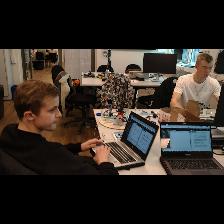
Label: Human